Badhshala

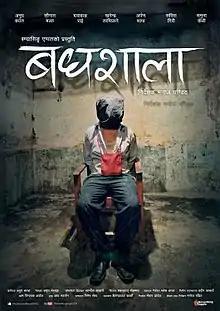
Theatrical release poster

Badhshala (English: Slaughter House) is a 2013 Nepali historical drama film written and directed by Manoj Pandit and produced by Mohaan Dotel under the banner of Smashing Apple. It features Saugat Malla, Dayahang Rai, Khagendra Lamichhane, Anup Baral, and Arpan Thapa. "Badhshala" concerns the torture done by the Nepali Army to the Maoists during the Nepalese Civil War. It was briefly banned in Nepal but was cleared for screening after filmmakers deleted the "problematic torture scenes".